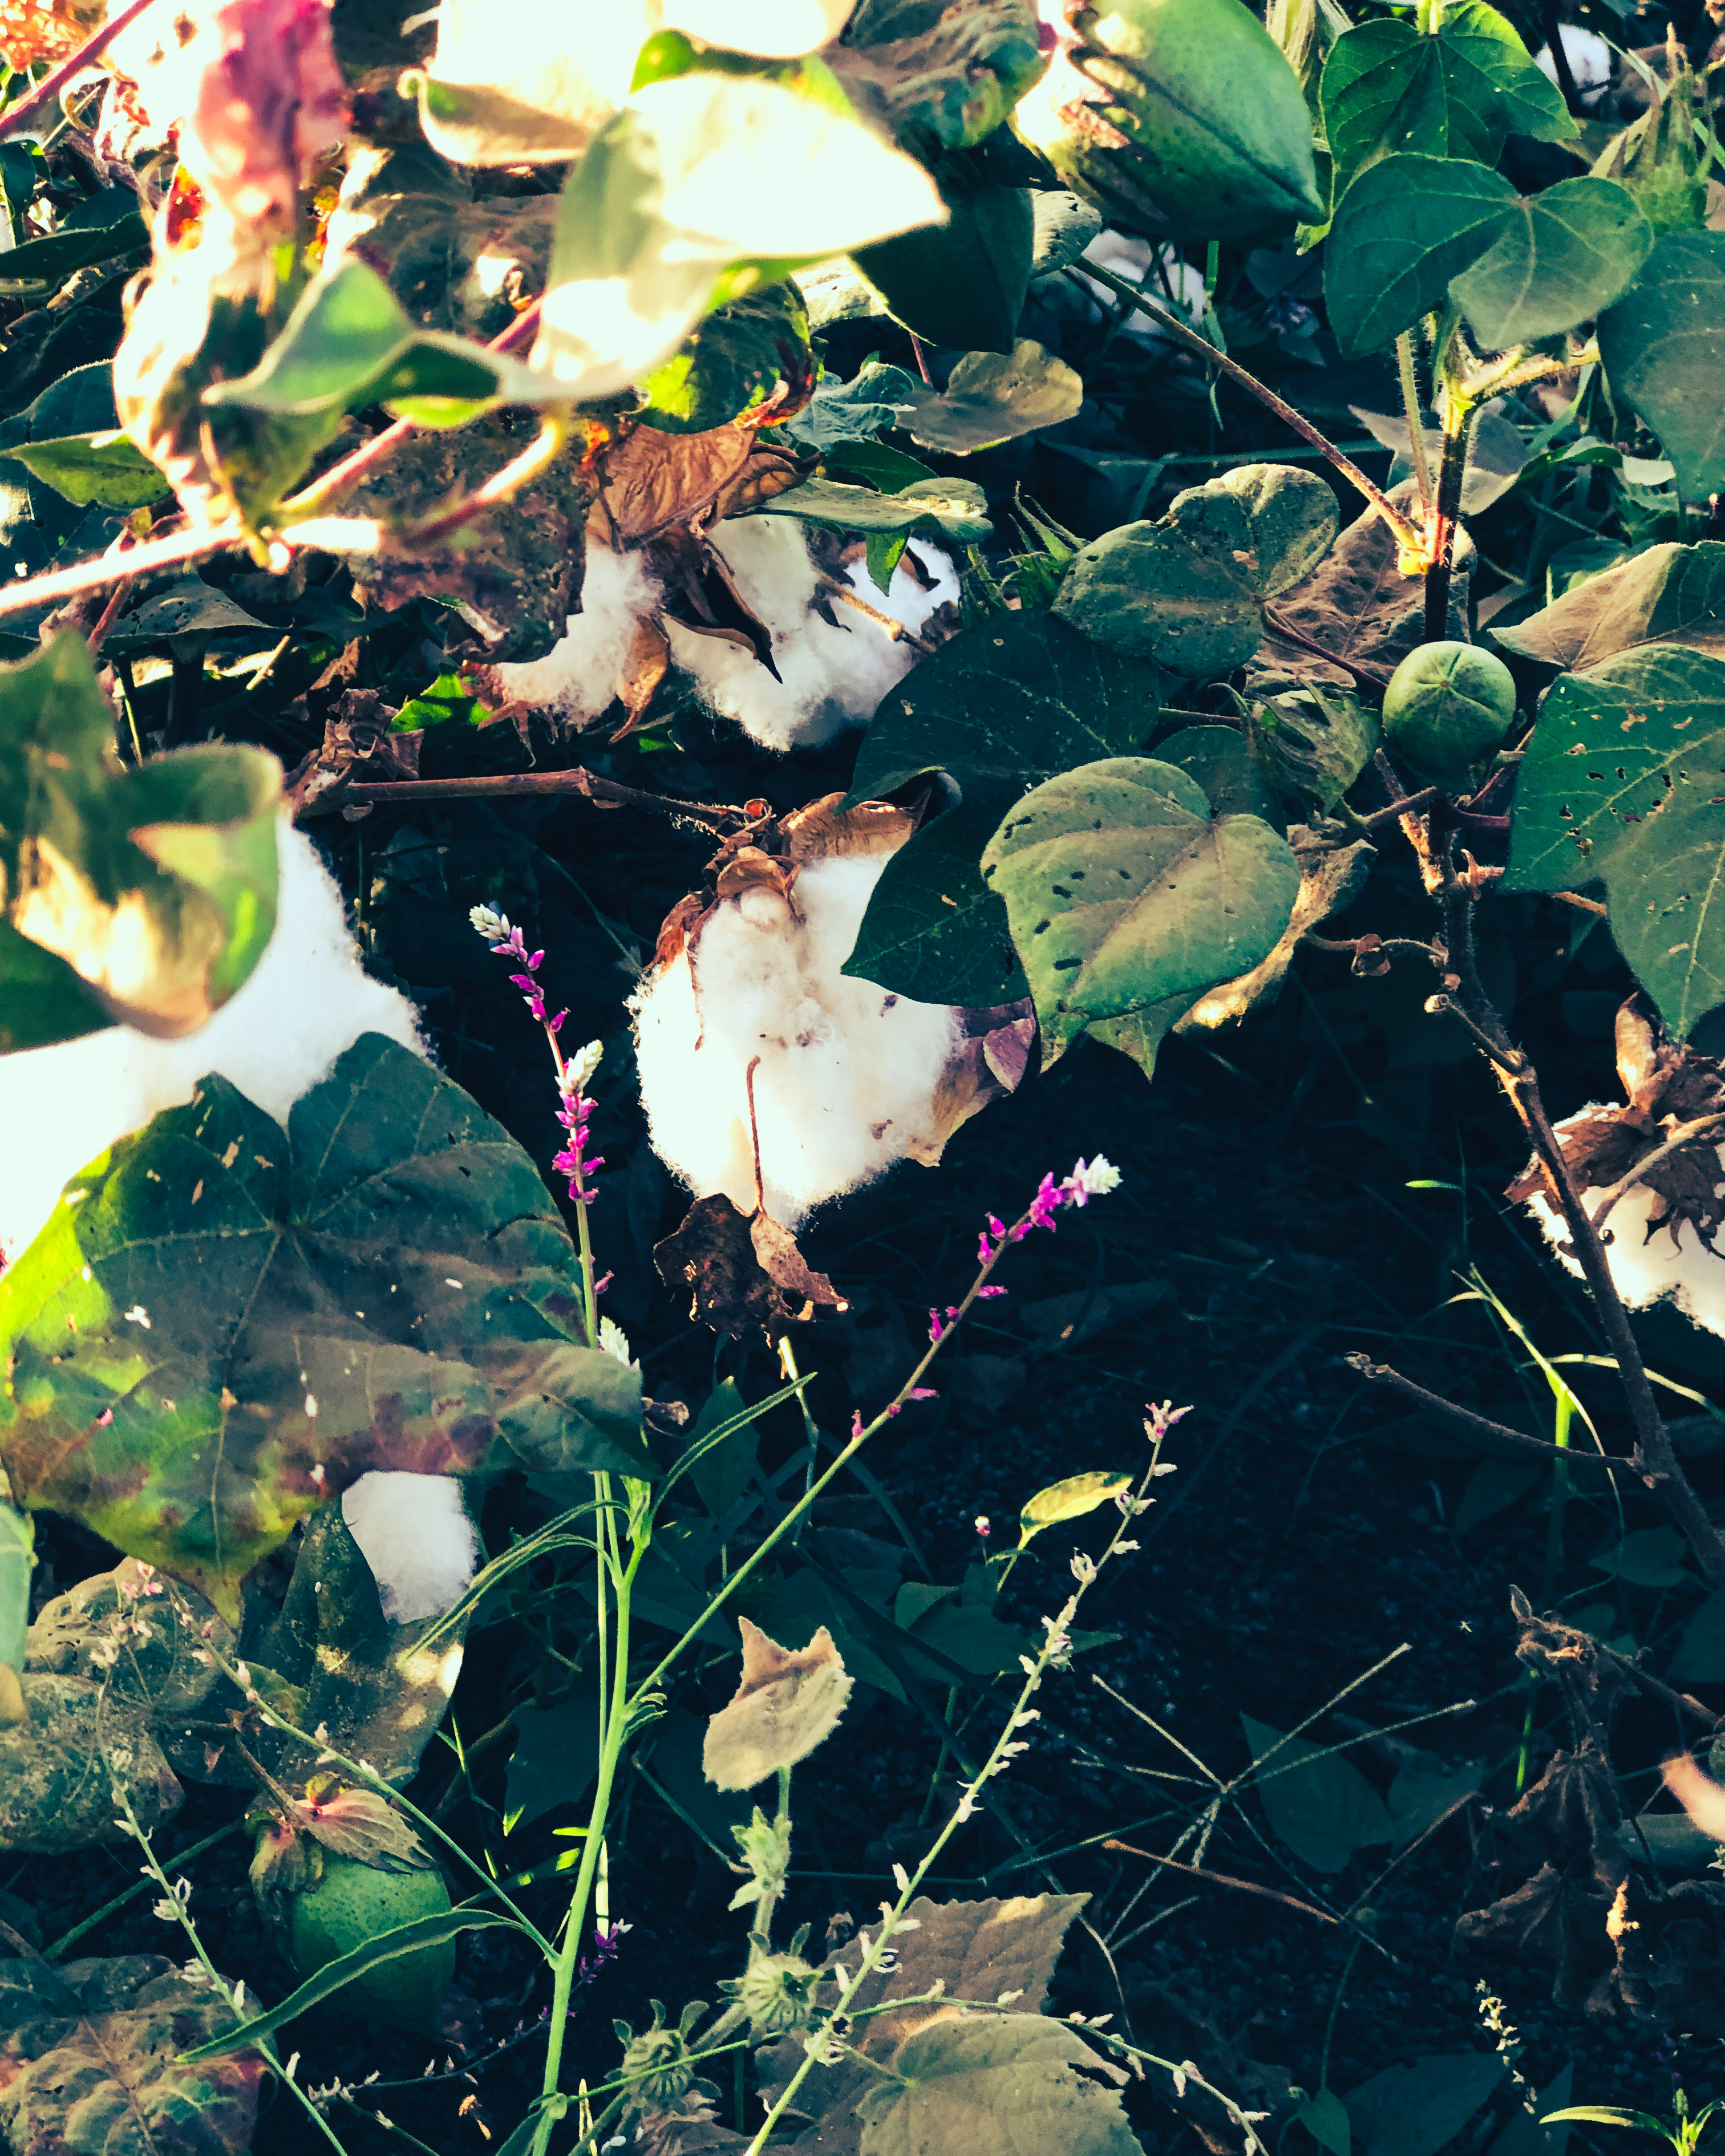
الوصف بالفصحى: نبات قطن تظهر فيه لوزات مفتوحة وأوراق خضراء في صورة قريبة
الوصف بالعامية السودانية: شجر قطن لوزو مفتوحة والقطن متدلدل منها
التصنيف: Nature & Landscape
التصنيف الفرعي: Agricultural Crops